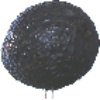
Label: avocado